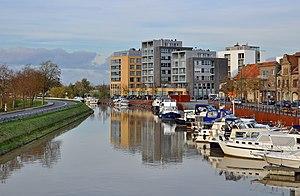
L'Yser à Diksmuide (Belgique)